Gultoo

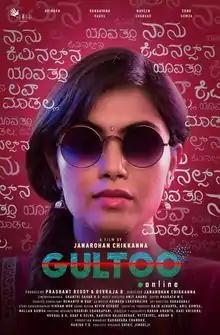
Theatrical Poster

Gultoo is a 2018 Indian Kannada language cyber-thriller film written and directed by Janardhan Chikkanna and scored by Amit Anand, released by Vivid Films. It stars Naveen Shankar and Sonu Gowda along with Rangayana Raghu and Avinash. Shanti Sagar is the film's cinematographer.